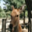
Label: deer